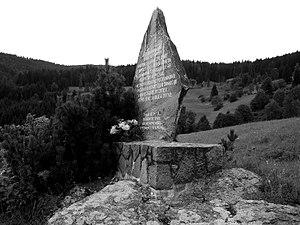
Cet article recense les monuments liés à la Seconde Guerre mondiale en Slovénie.